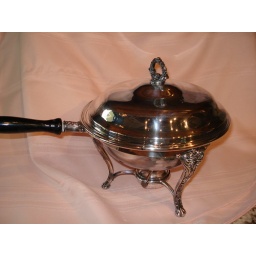
Covered chafing dish sits atop a bowl which can contain water and a burner below